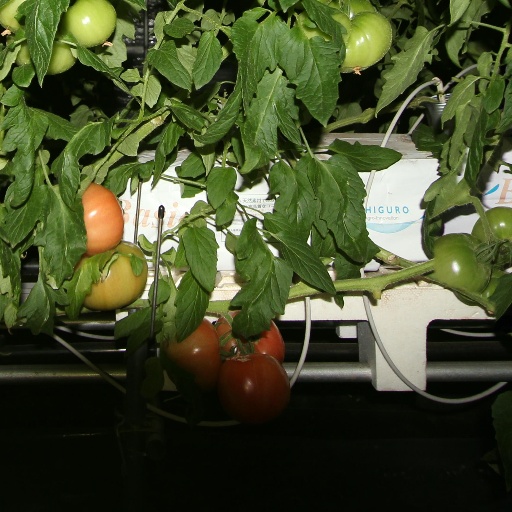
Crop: tomato